Roohi Zuberi

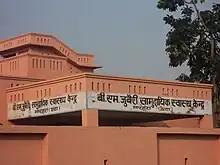
B.M Zuberi Hospital

Roohi Zuberi hails from a prominent family in Marehra, Uttar Pradesh, India. Her father, the late Mr. Bashir Mahmood Zuberi (Advocate) (1921-1993), was a notable freedom fighter during the Indian Independence Struggle against British Raj. He was also a social worker, politician, and the Chairman of the Marehra Municipal Board. Throughout his life, he dedicated much of his personal wealth to the development and welfare of the local community. In his honor, the B. M. Zuberi Hospital, a civil government hospital in Marehra, is named after him.